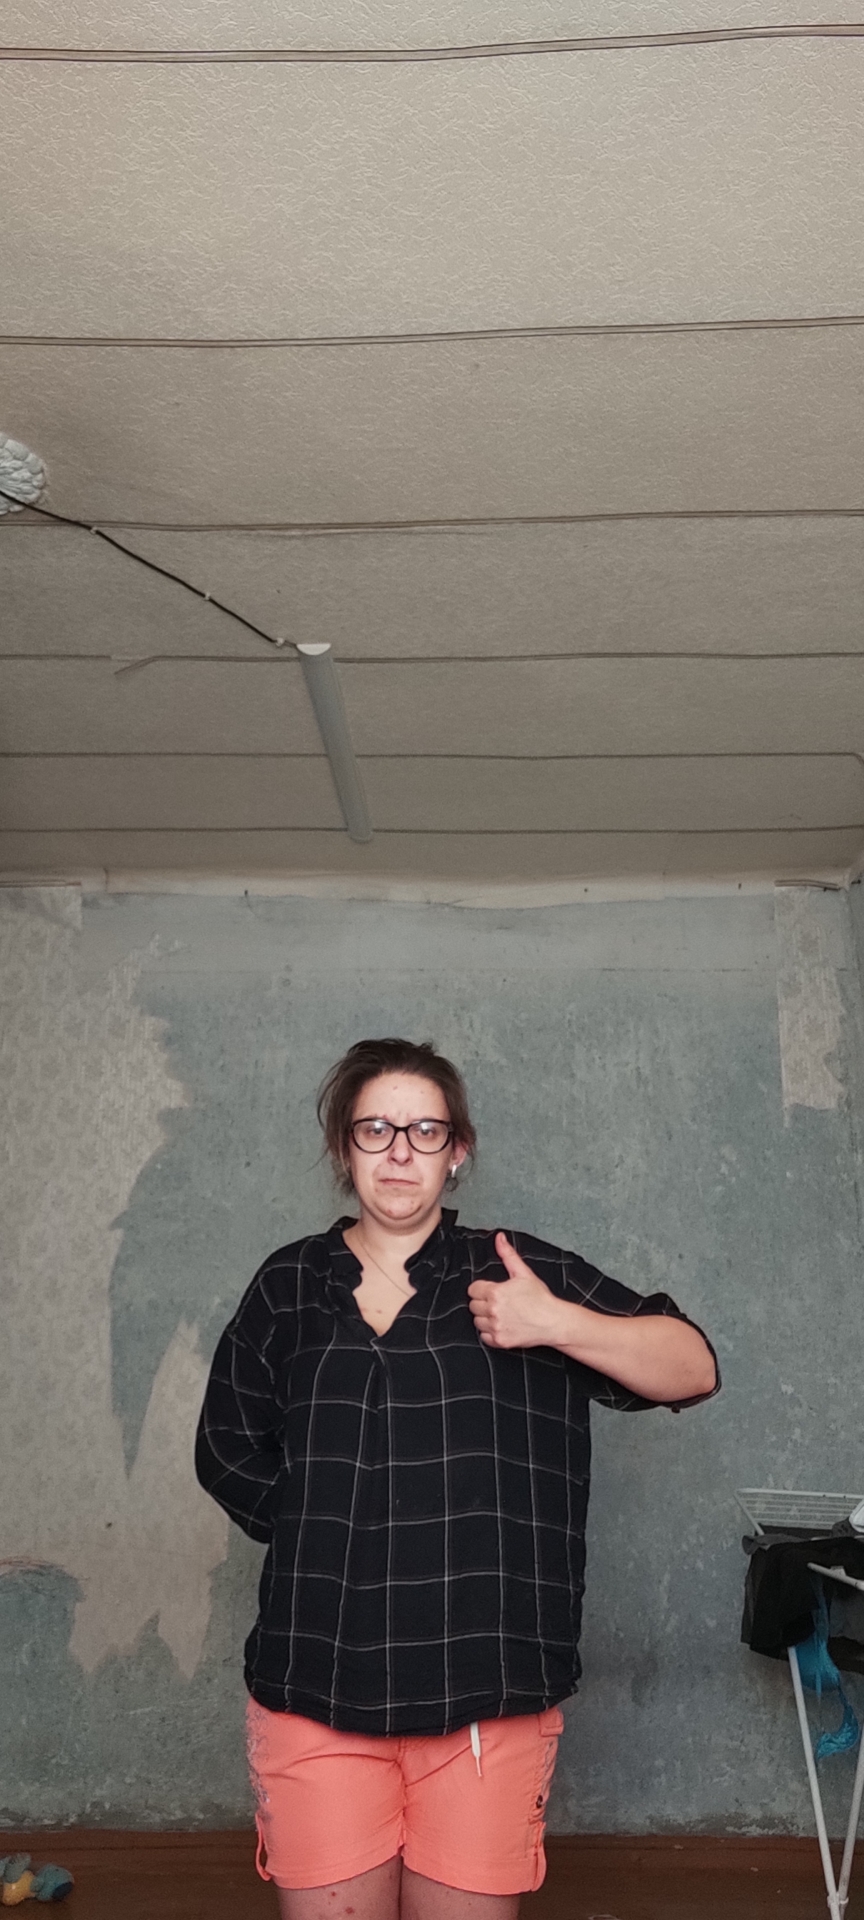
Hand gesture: like